The New Centurions (novel)

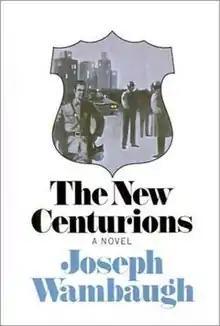
First edition cover

The New Centurions (1971), is a novel by American writer Joseph Wambaugh. It explores the stresses of police work in Los Angeles, California, in the early 1960s. The author wrote the novel, his first, while he was still a working member of the Los Angeles Police Department (LAPD). The novel was adapted as a film of the same name starring George C. Scott and Stacy Keach.